Table No. 21

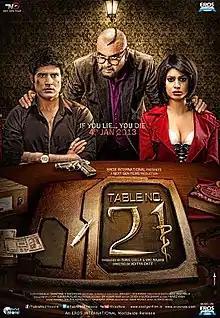
Theatrical release poster

Table No. 21 is a 2013 Indian Hindi language thriller film directed by Aditya Datt and produced by Eros International. It is named after Article 21 of the Indian Constitution, which talks about the protection of life and personal liberty. The film features Paresh Rawal, Rajeev Khandelwal and Tina Desai and touches upon the pertinent social issue of ragging. The film's soundtrack was composed by Gajendra Verma, Neeraj Shridhar and Sachin Gupta.